Henry Seawell Brown and Mary Jane English Farmstead

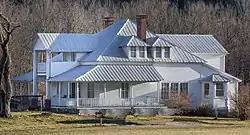

Henry Seawell Brown and Mary Jane English Farmstead, also known as the Brown Family Farm, is a historic home and farm located near Ashford, McDowell County, North Carolina. The farmhouse was built in 1916, and is -story, three-bay, frame dwelling with Queen Anne and Colonial Revival style design elements. It has a two-story portico, triangular pedimented front gable, hip-roofed dormers, fish-scale shingles, and one-story wraparound front porch. It has a two-story rear ell. Also on the property are a contributing barn and garage (1920s).